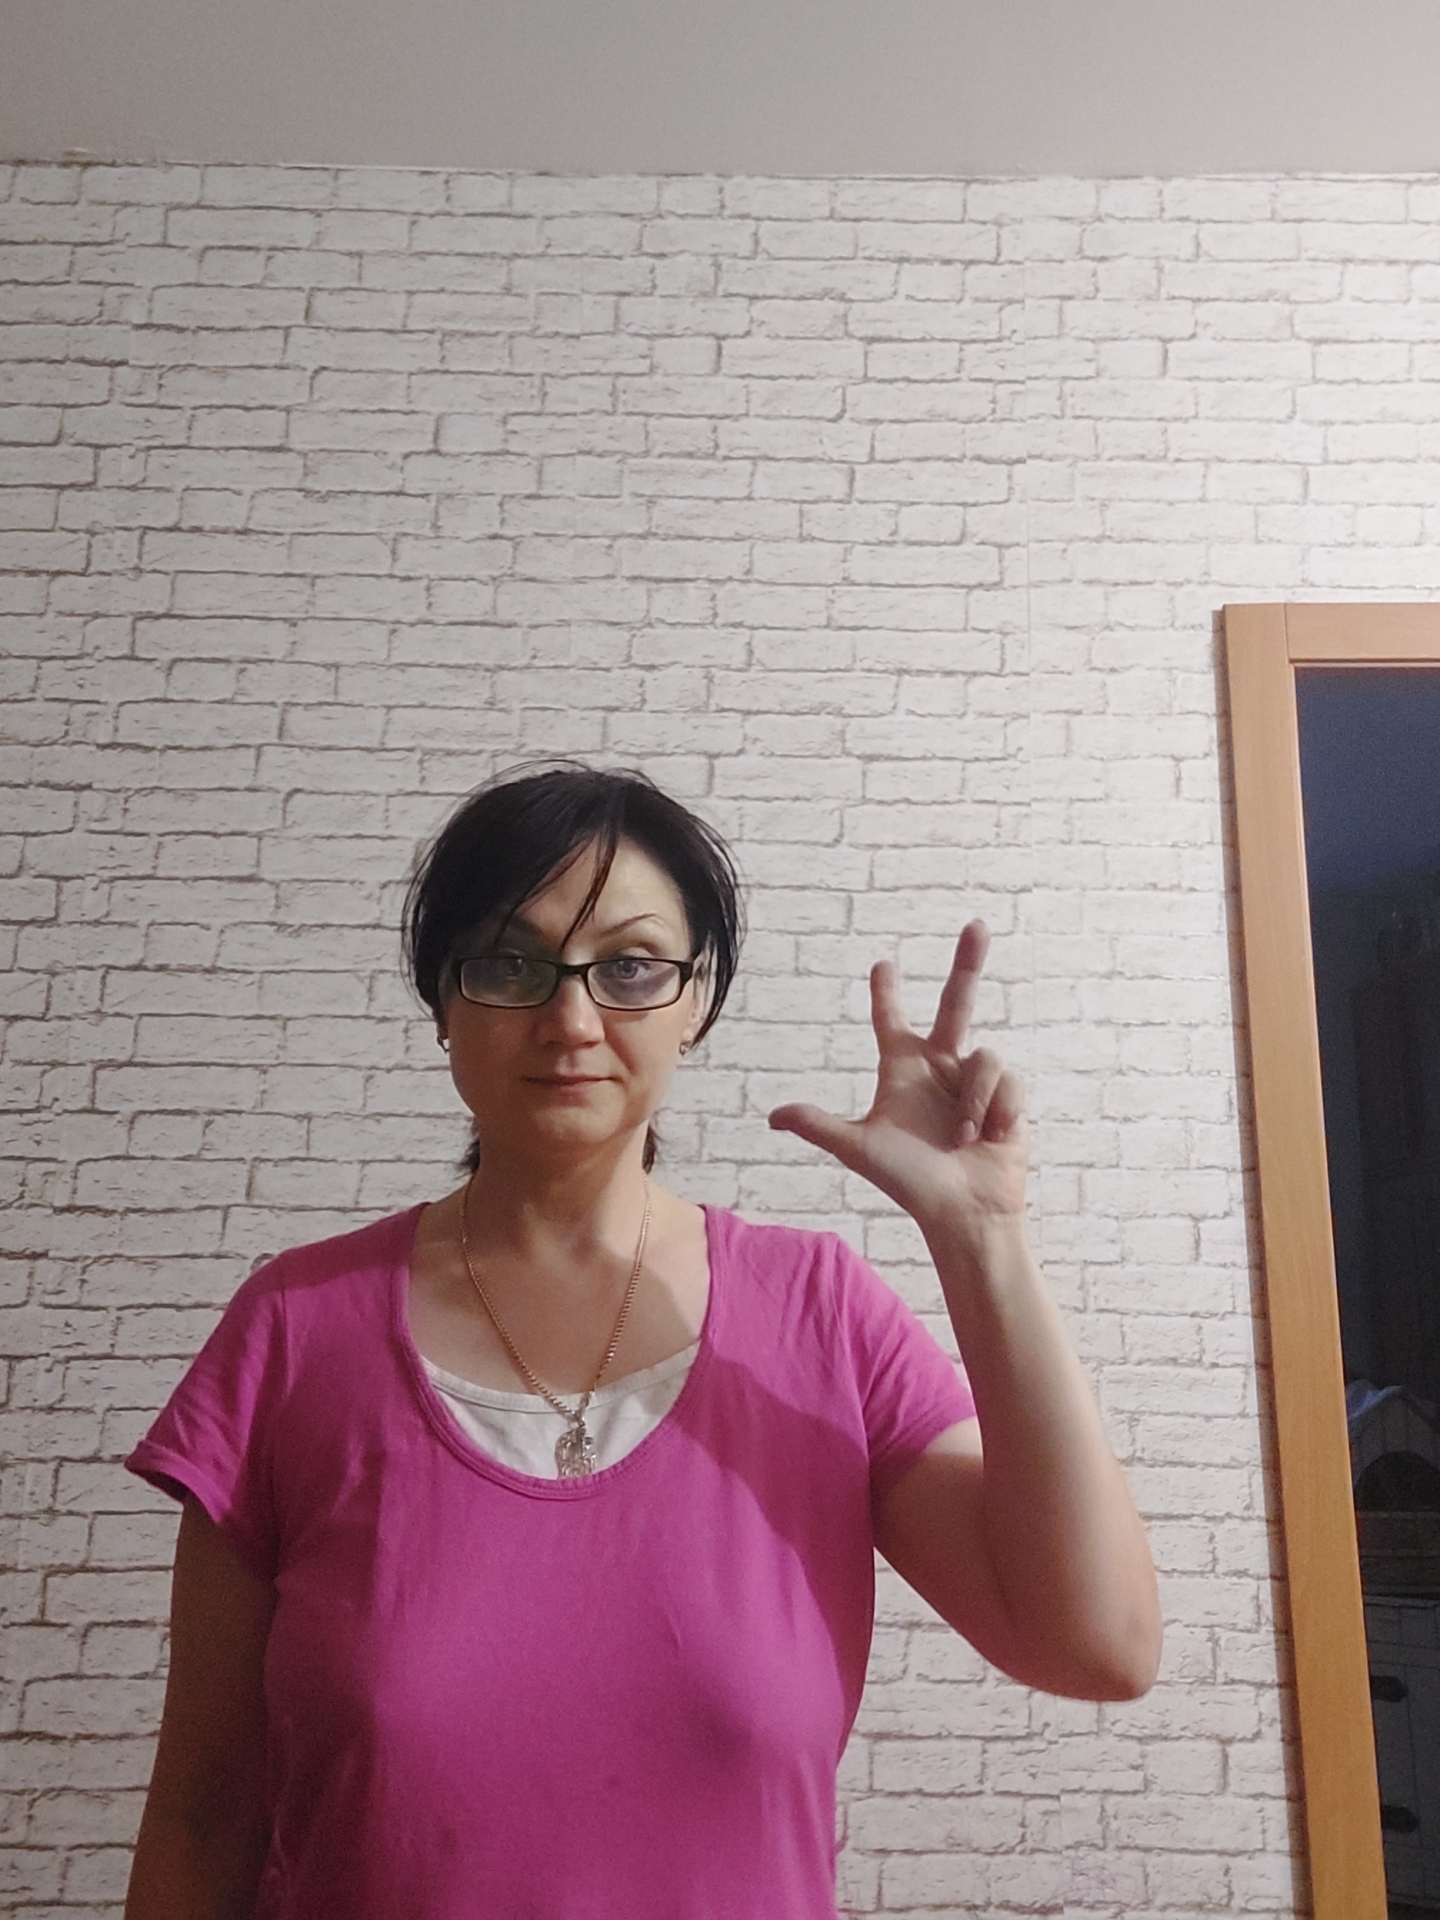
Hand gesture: three2